Asterivora analoga

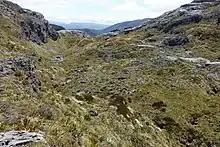
Mount Arthur, the type locality of this species.

This species is endemic to New Zealand. It has been observed in both the North and South Islands, including at Kaeo, Mount Taranaki, Mount Arthur, and in Otago